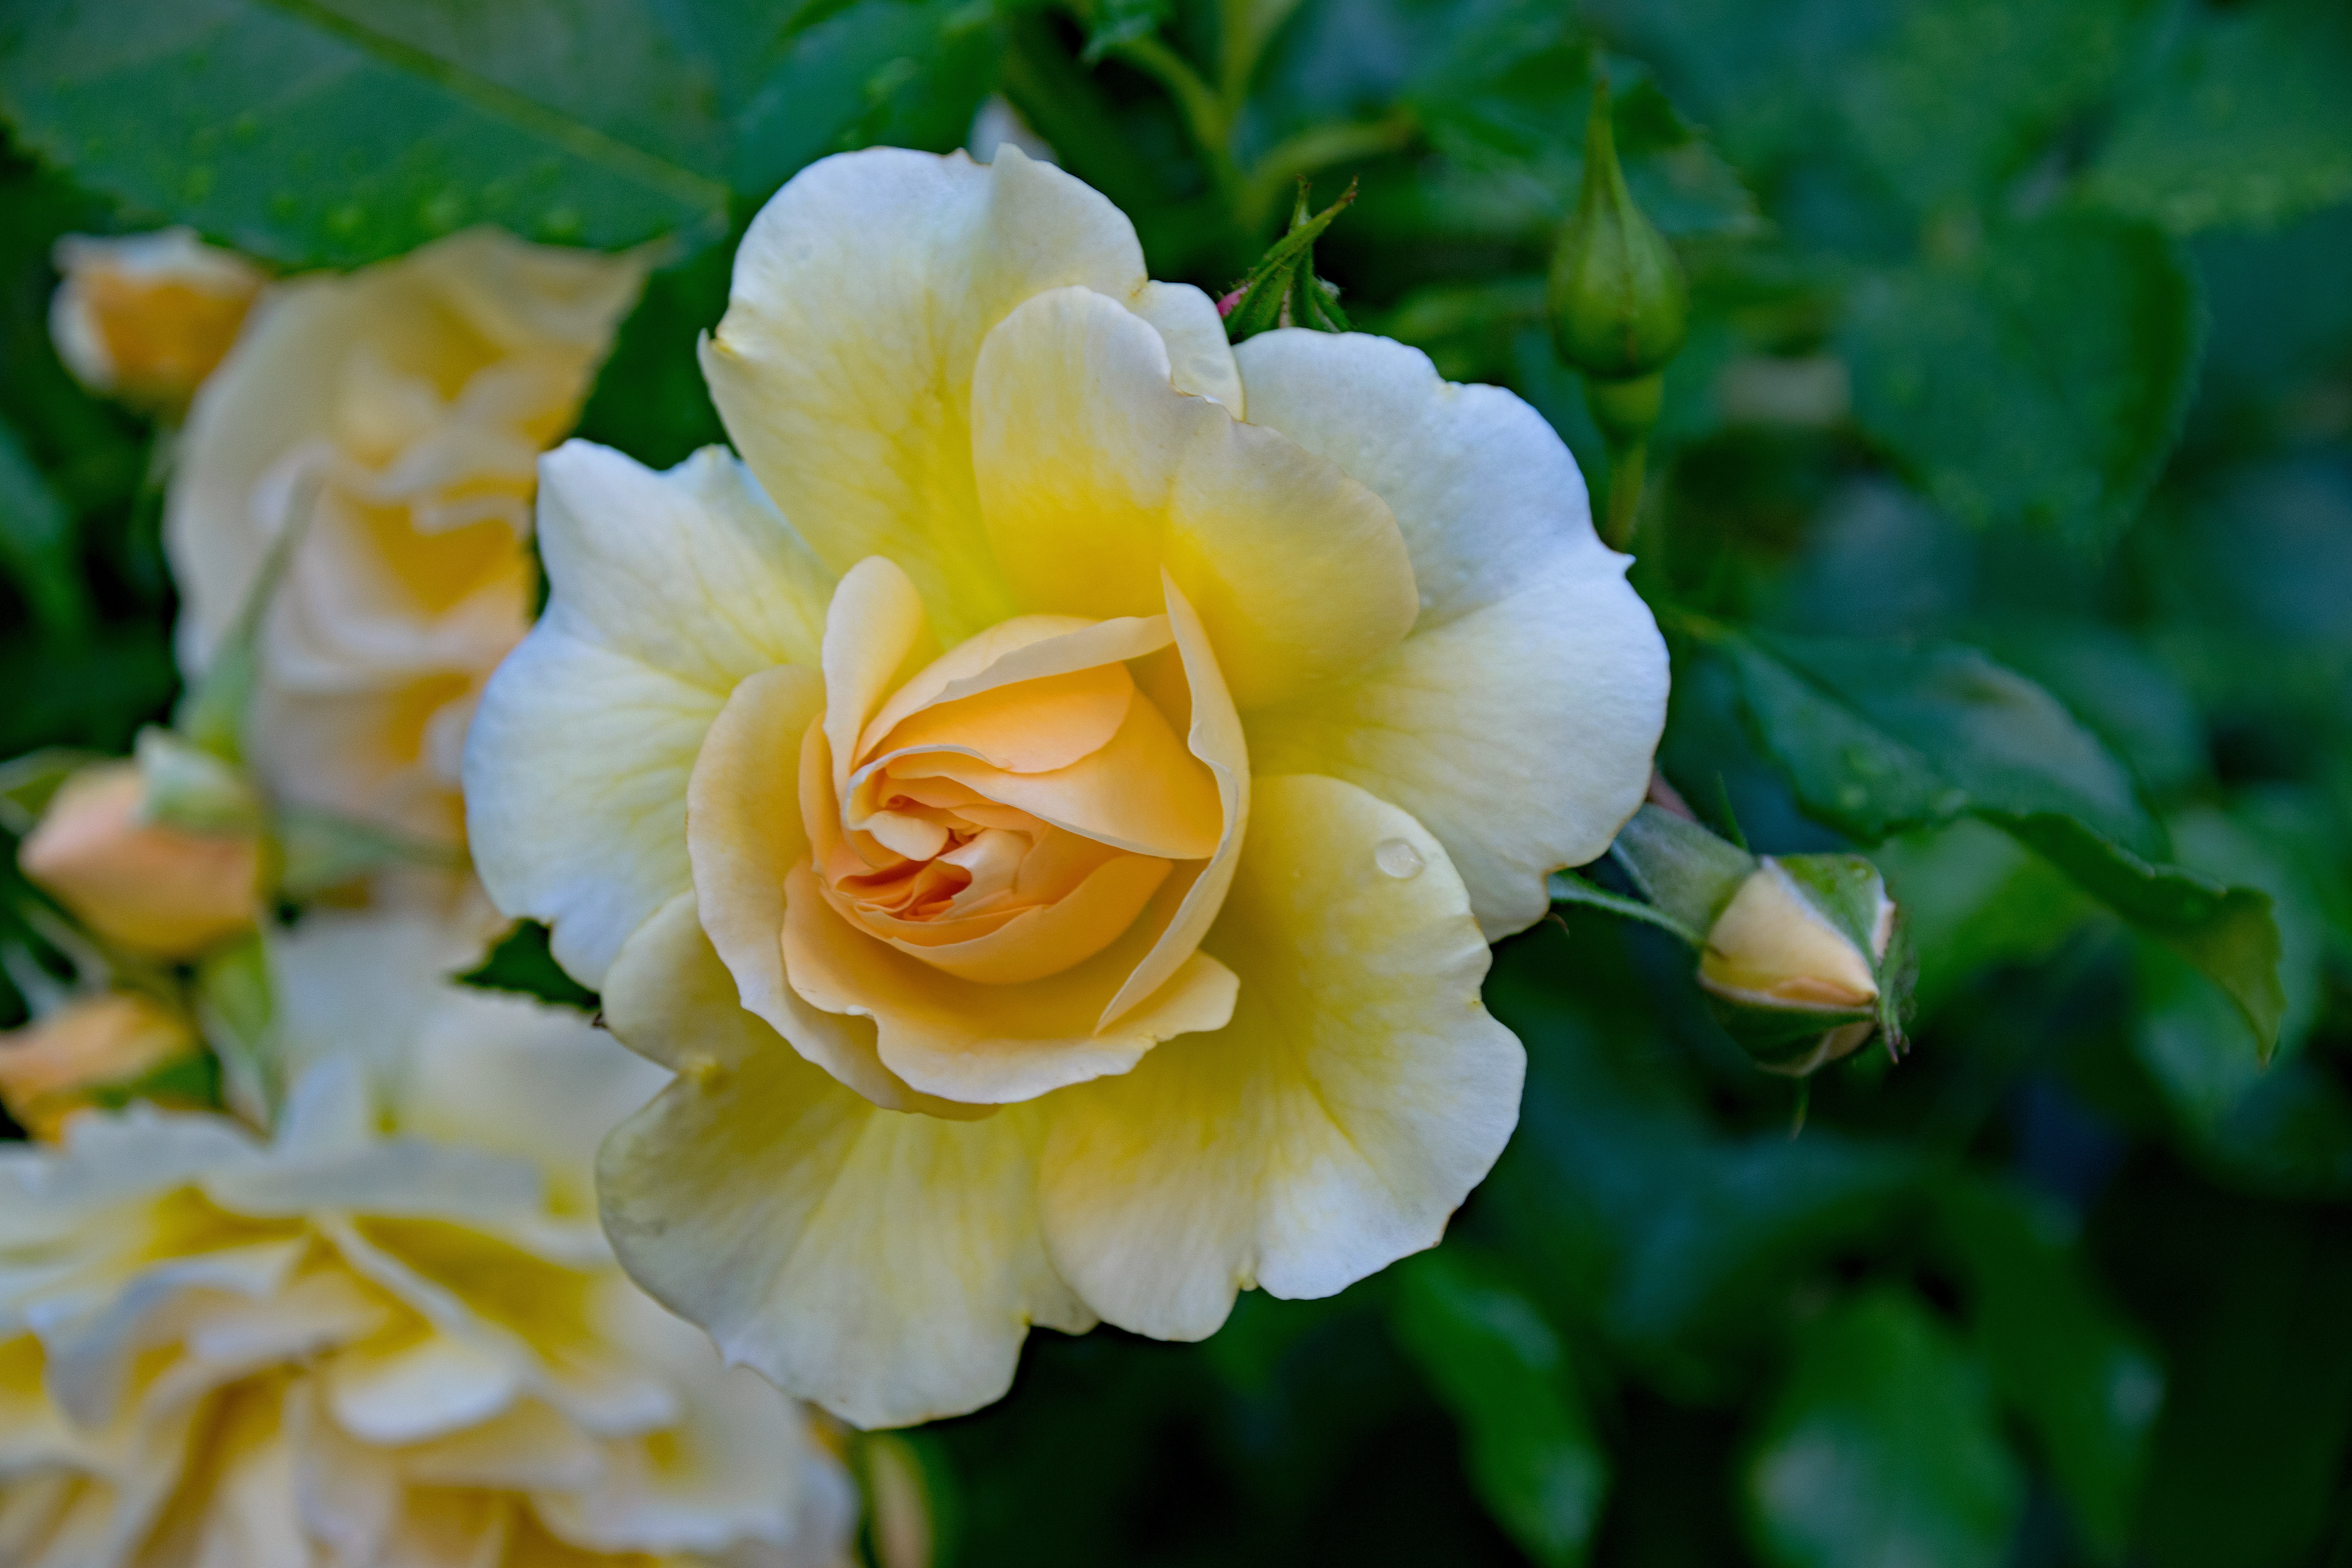
nature, blossom, plant, white, flower, petal, bloom, rose, botany, yellow, flora, flowers, apricot, floribunda, macro photography, flowering plant, garden roses, rose family, romantica, land plant, austrian briar, romantic rose